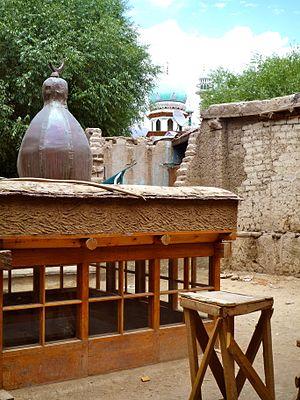
toit de la première mosquée de Leh. En fond, la mosquée Shiite.
Le Ladakh, cette région du nord-ouest de l'Inde a, aujourd'hui encore, un statut particulier au sein de l'Union Indienne. Région de culture tibétaine, au carrefour de routes commerciales permettant des mélanges ethniques, culturels, artistiques et cultuels, le Ladakh est devenu une région touristique plus de dix ans après la guerre de 1962. Terre de trekking pour la plupart des touristes, son histoire demande pourtant à être connue et découverte. Les recherches pionnières d'Alexander Cunningham et d'August Hermann Francke restent la base du travail historique sur le Ladakh, mais les recherches de Luciano Petech nous permettent d’appréhender cette histoire avec plus de précision. Il émit notamment des hypothèses permettant de corriger certains problèmes de datations. Nous utilisons principalement les datations de Petech tout en gardant à l’esprit que ces dates restent des approximations.